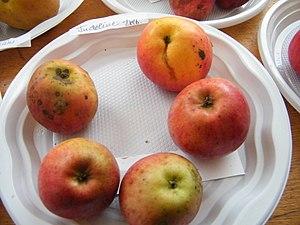
Judeline, Mons-Boubert, Somme, Fr, expo du 29-10-2017 (12)
Judeline est le nom d'un cultivar de pommier domestique.